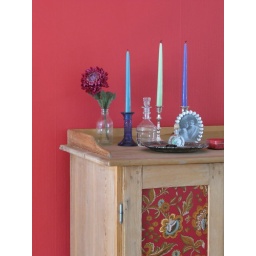
On the cabinet in front of the red wall..